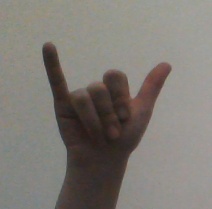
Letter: ya